Japanese invasion of Taiwan (1895)

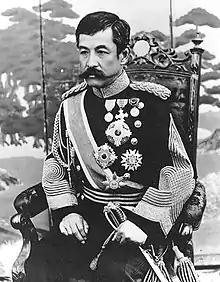
Prince Kitashirakawa Yoshihisa (1847–95)

The Japanese resumed their advance on Tainan in the second week of October. The arrival of strong reinforcements (the 2nd Provincial Division, transferred from the Japanese 2nd Army in Manchuria, and part of the 4th Provincial Division, from Osaka) allowed them to approach Tainan from three directions at once. On 10 October two task forces sailed from the Penghu Islands. The smaller task force, 5,460 troops under the command of Prince Fushimi Sadanaru, landed at Budai, to the north of Tainan. The larger task force, 6,330 troops under the command of Lieutenant-General Nogi Maresuke, landed at Fangliao, to the south of Takow and well to the south of Tainan. Its first objective was to capture the port of Takow. Meanwhile, the Imperial Guards Division, then at Changhua, was ordered to continue to press forward towards Tainan. The division, 14,000 strong when it landed in Taiwan at the end of May, had been so reduced by sickness that it could now only with difficulty put 7,000 men into the field. Nevertheless, the Japanese now had the numbers to make an end of the campaign. Just under 20,000 Japanese troops would now close in on Tainan simultaneously, from the north, the northeast and the south. Liu Yongfu could probably field a larger force, but the Chinese and Formosans were by now fighting merely to stave off defeat. They had little hope of stemming the Japanese advance on Tainan.